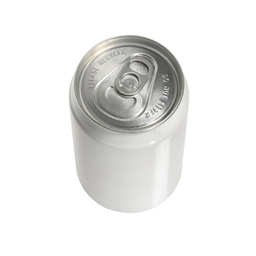
Label: cans